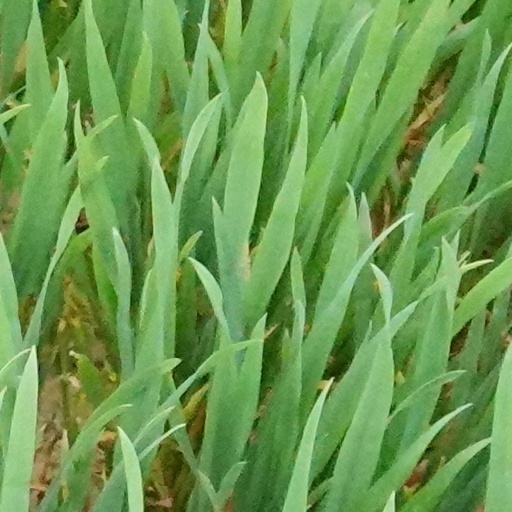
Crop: wheat